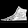
Label: Sneaker